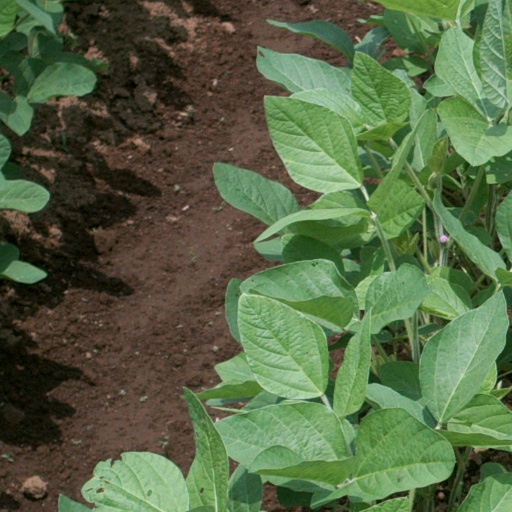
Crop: soybean